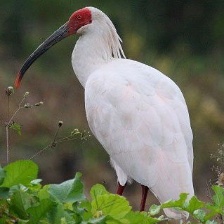
Species: ASIAN CRESTED IBIS
Scientific name: NIPPONIA NIPPON